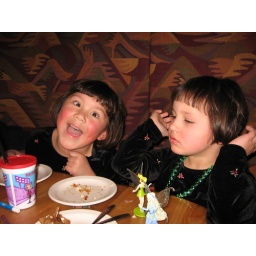
All day in the car makes girls wacky.